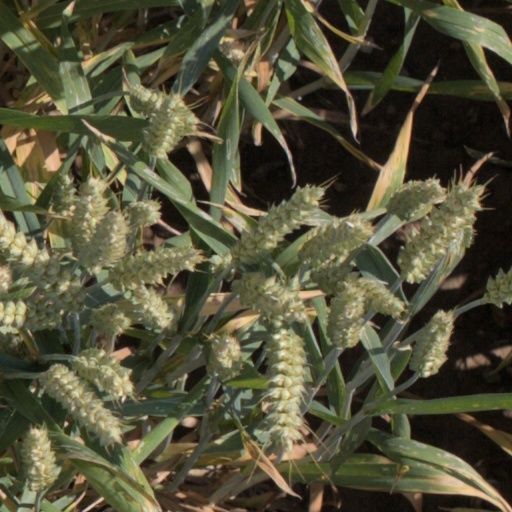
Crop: wheat